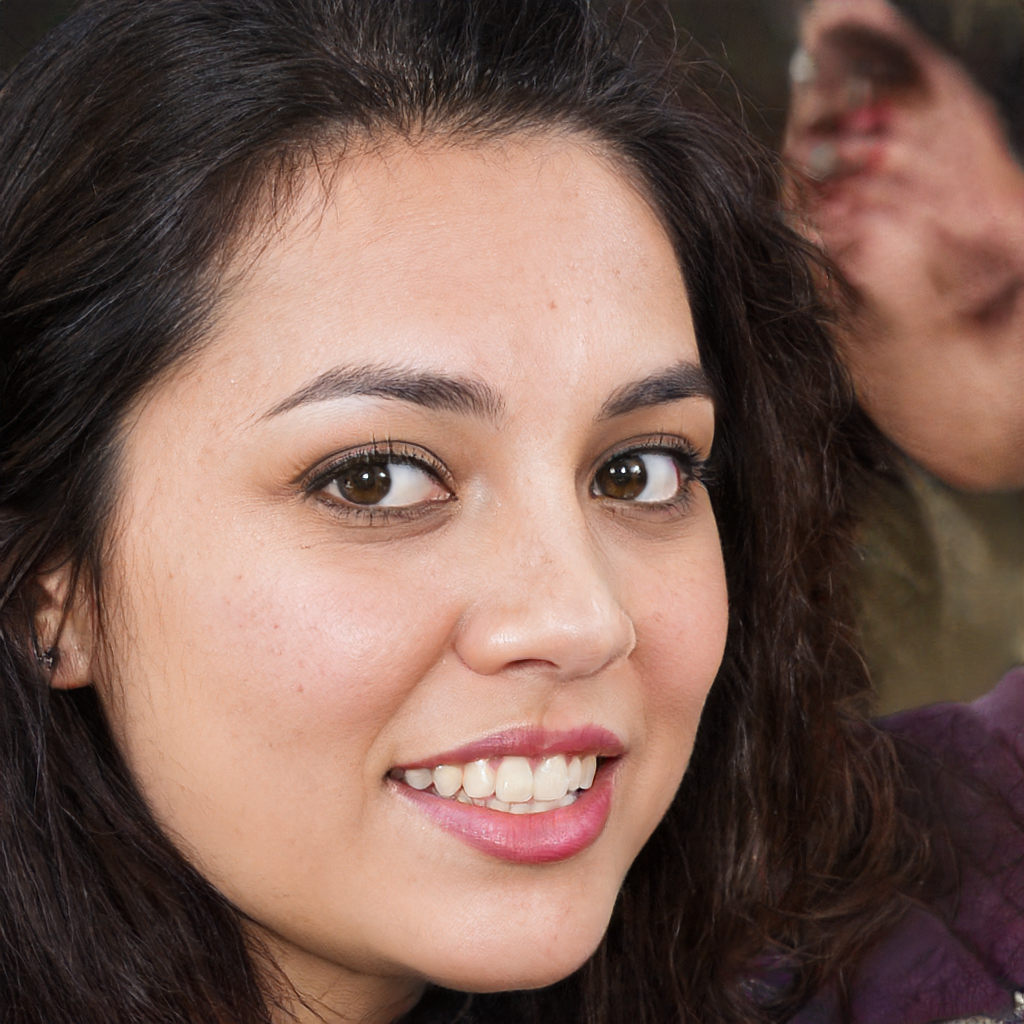
Portrait style: Real Portrait